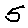
Label: 5